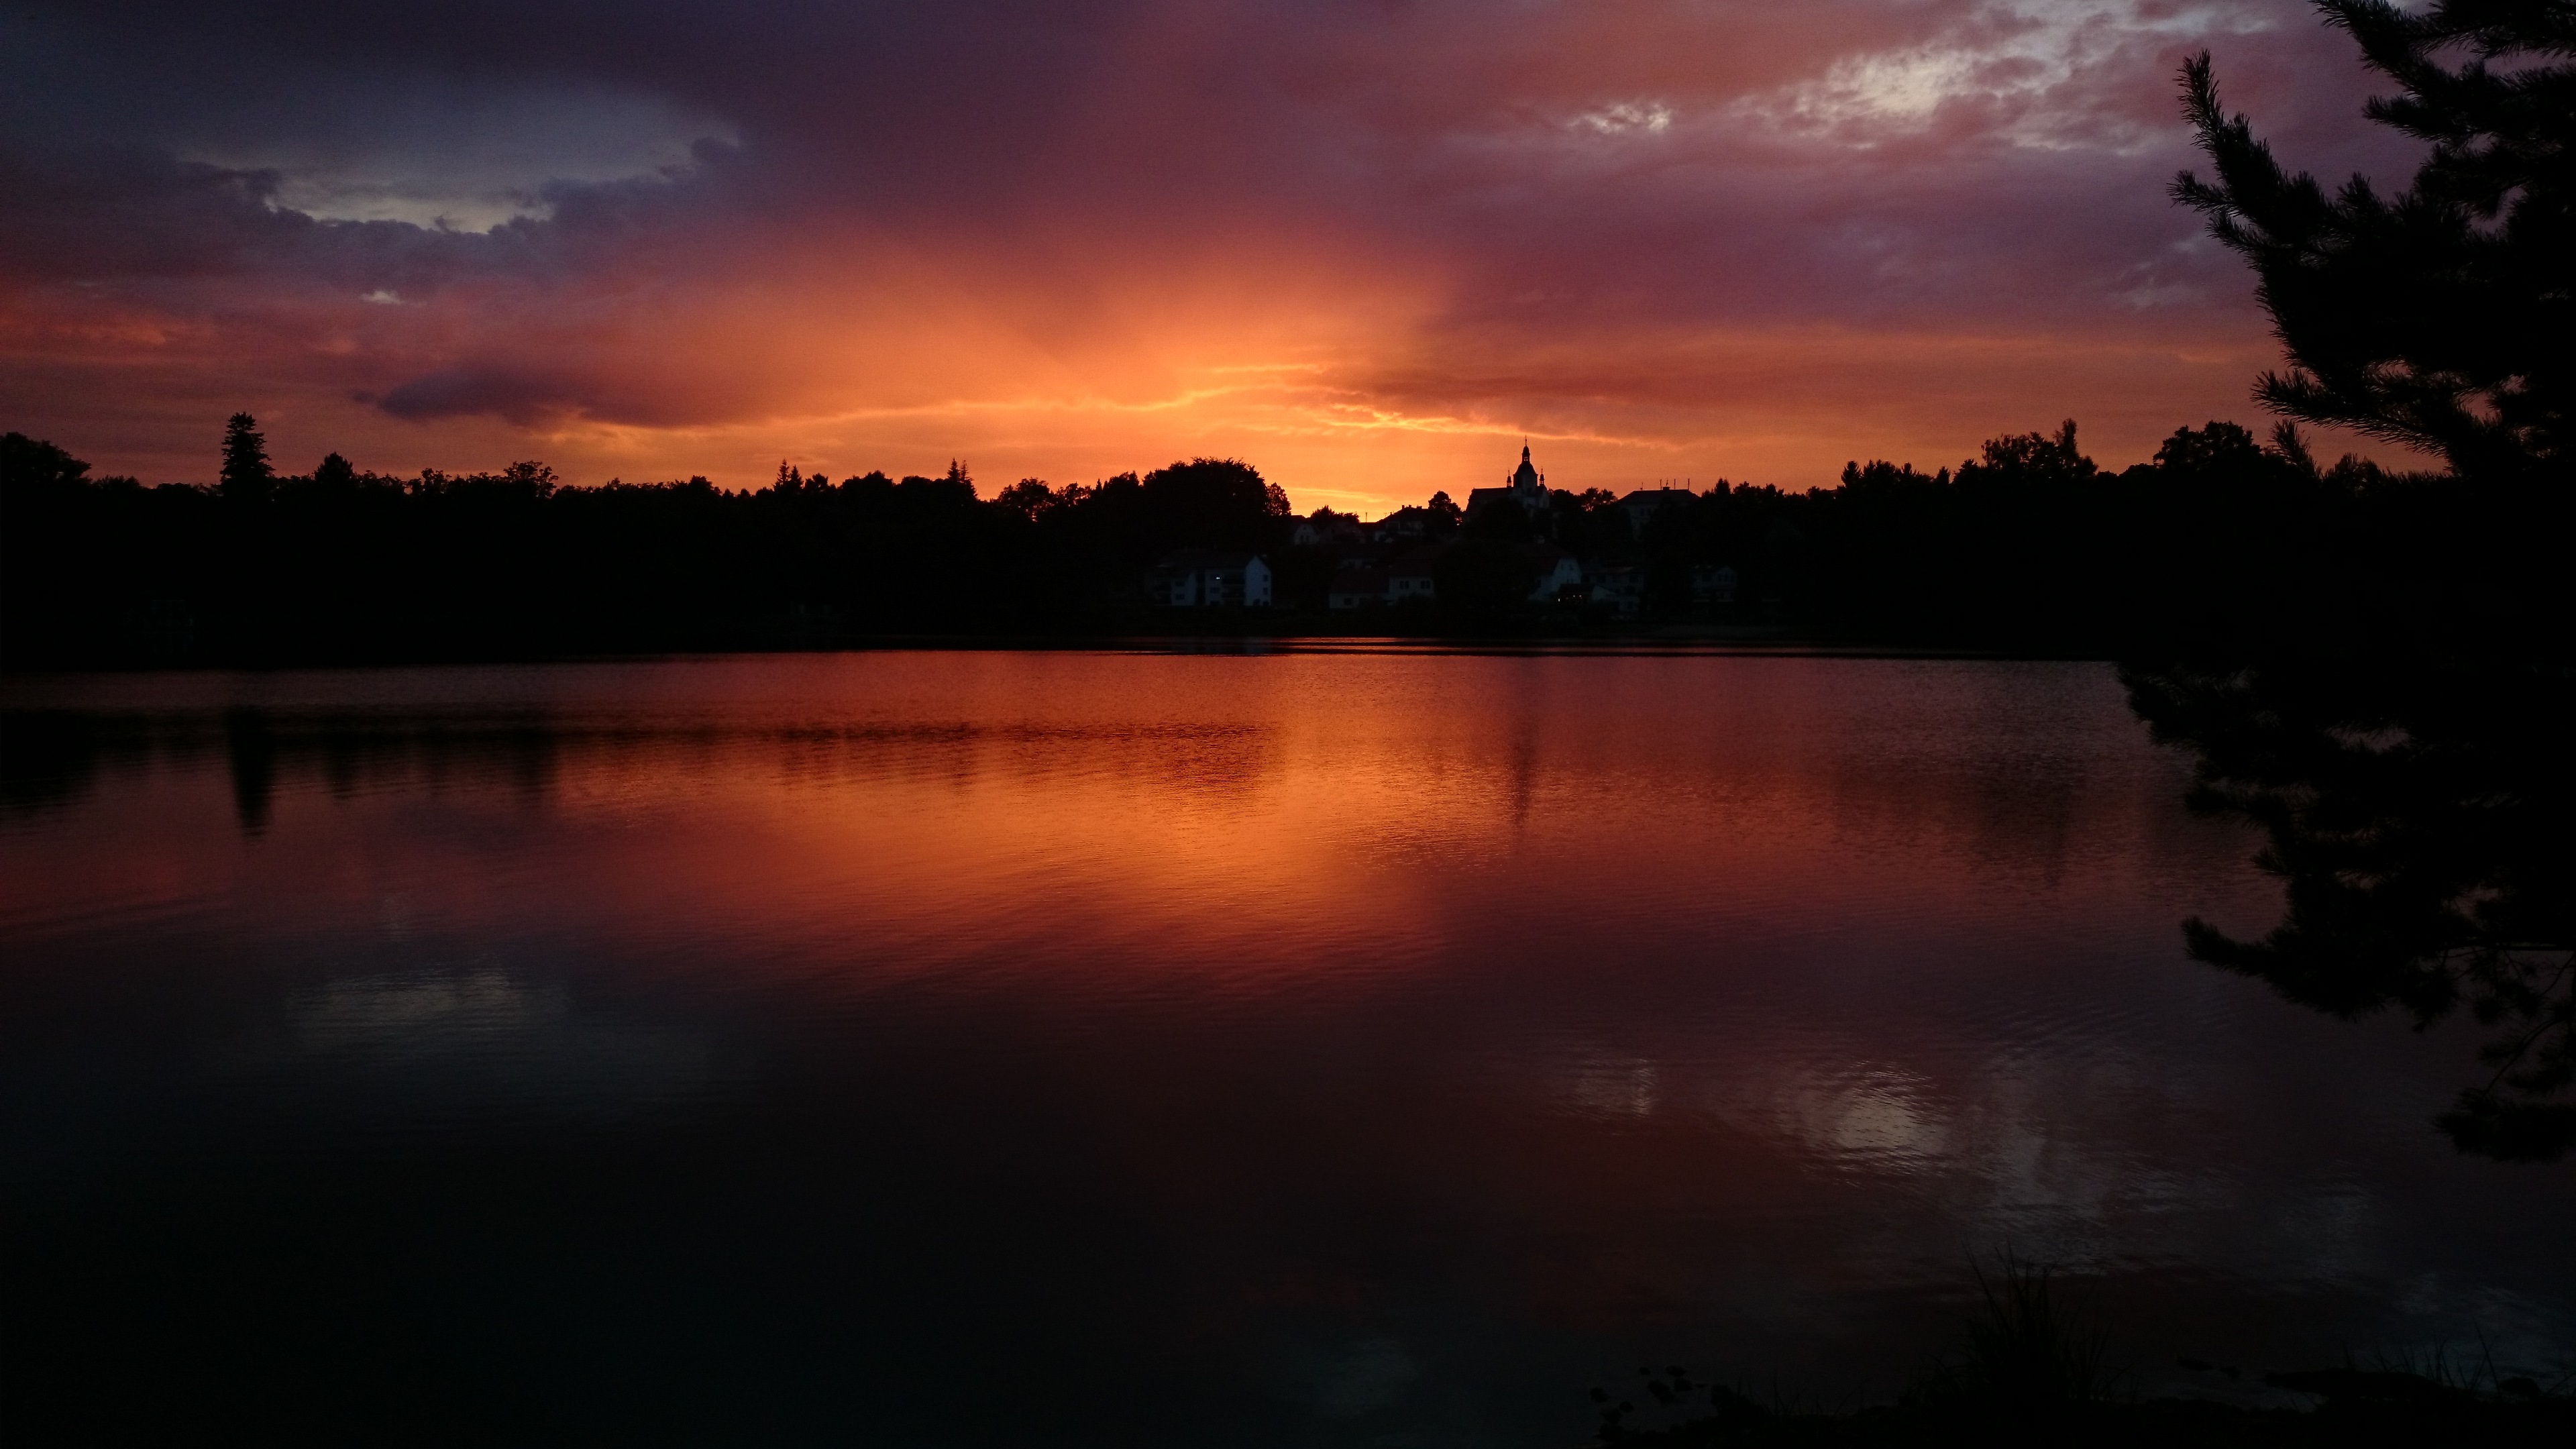
landscape, nature, light, cloud, sky, sun, sunrise, sunset, night, sunlight, morning, view, dawn, atmosphere, river, summer, solitude, dark, dusk, pond, evening, reflection, heaven, romance, darkness, west, clouds, colors, bohemia, afterglow, evening sky, south bohemia, atmospheric phenomenon, the pond governor